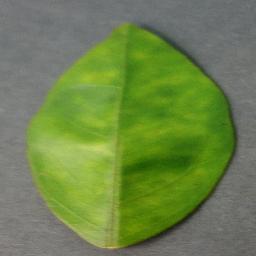
Label: Orange___Haunglongbing_(Citrus_greening)